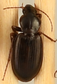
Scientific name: Calathus advena
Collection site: Niwot Ridge Mountain Research Station Site (NIWO), plot NIWO_007